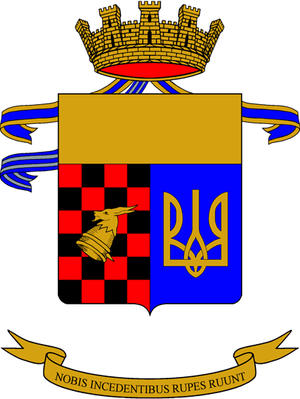
Les Alpins sont les troupes de l'armée italienne spécialisées pour le combat en zone montagneuse. Elles sont rattachées à l'infanterie et composées, actuellement, de deux brigades.
La liste des régiments de l'armée de terre italienne